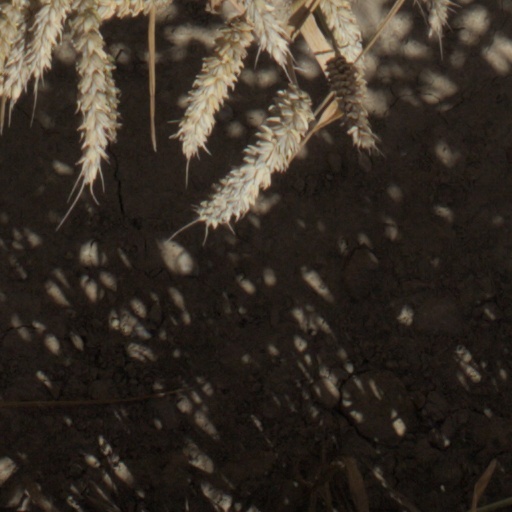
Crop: wheat